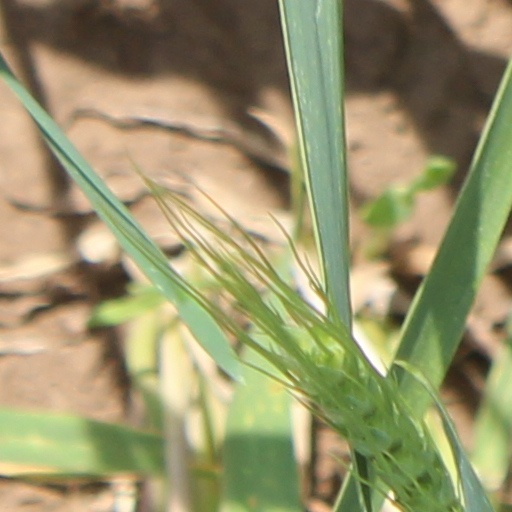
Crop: wheat